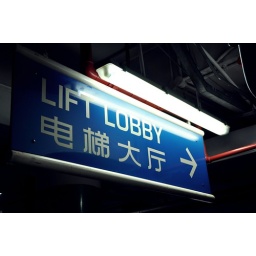
The sign was taken in an underground car park.